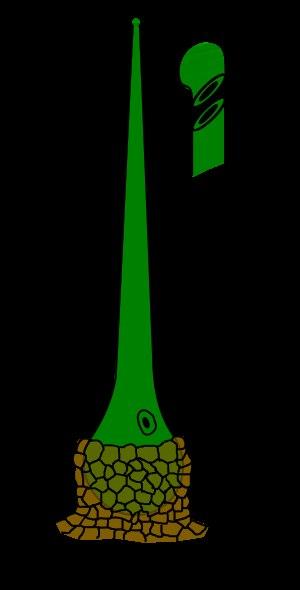
Les orties sont un genre de la famille des Urticacées qui regroupe une trentaine d'espèces de plantes herbacées à feuilles velues. On en trouve 11 en Europe dont 5 en France.
La grande ortie encore appelée ortie dioïque ou ortie commune, est une plante herbacée, vivace, de la famille des Urticaceae et du genre Urtica. C'est une espèce d'origine eurasiatique qui est aujourd'hui présente dans le monde entier. Urticante, elle est aussi une plante alimentaire et utilisée pour différents usages agricoles, industriels et médicinaux. Ses fleurs sont unisexuées, portées soit par des pieds différents, soit par le même pied, ce qui peut permettre de mieux comprendre les mécanismes génétiques de la séparation sexuelle des plantes.